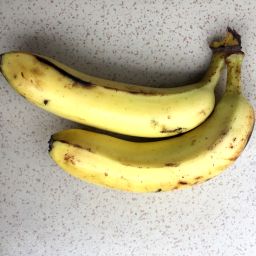
Fruit: Banana
Quality: Good